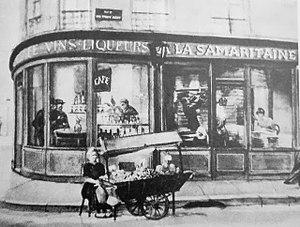
La première boutique de la Samaritaine, rue du Pont-Neuf
La Samaritaine est un grand magasin situé à Paris entre la rue de Rivoli et la Seine, au niveau du Pont Neuf dans le 1ᵉʳ arrondissement de Paris. Fondée en 1870 par Ernest Cognacq, La Samaritaine a fermé en 2005 et ses bâtiments sont en cours de réaménagement. La Samaritaine était le grand magasin parisien le plus important par sa taille, avec ses quatre magasins totalisant une surface de vente de 48 000 m². La réouverture de ses bâtiments, prévue pour l’année 2020, est finalement décalée pour 2021, en raison de la pandémie de Covid-19 et des nouvelles normes de distanciation sociale en magasin.